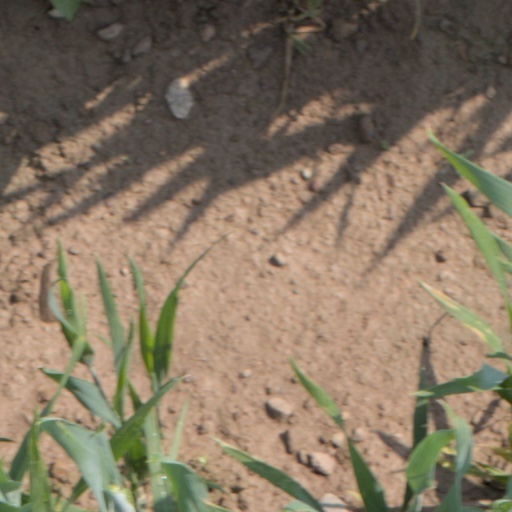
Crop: wheat